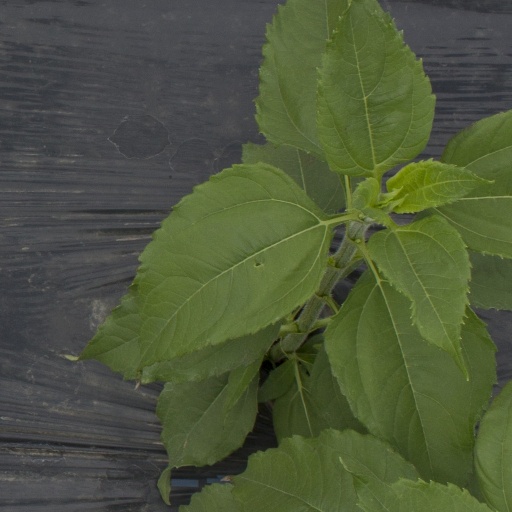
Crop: Jerusalem artichoke